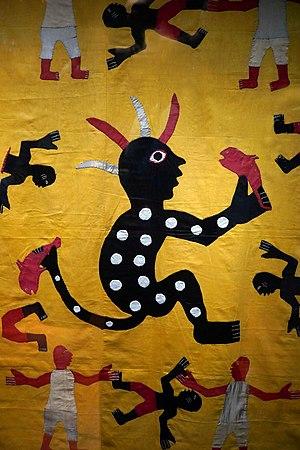
Détail d'une tenture appliquée
Sakpata est une divinité d'origine yoruba connue dans les pays du golfe du Bénin, également au Brésil et en Haïti, comme le dieu de la variole, et plus généralement des maladies éruptives. Au Bénin et au Togo, la mythologie vaudou en fait aussi la divinité de la terre. Cependant les deux dimensions sont liées. Quoique très redoutée, c'est l'une des figures les plus populaires du panthéon vodoun.